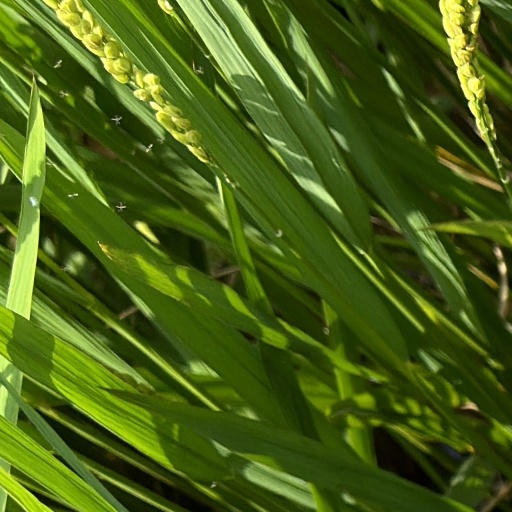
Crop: rice